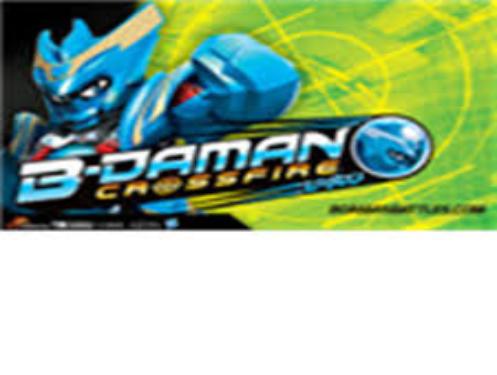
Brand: B-Daman
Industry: Leisure